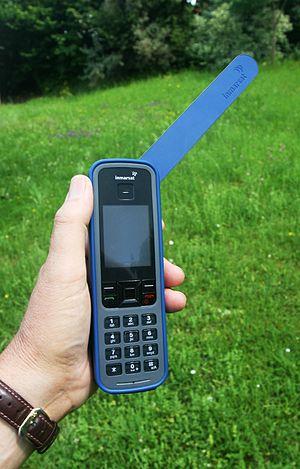
Les radiocommunications de catastrophe jouent un rôle capital déterminant à tous les stades de la gestion des catastrophes.
Le système radioélectrique du service mobile terrestre est constitué des stations radioélectriques du service mobiles terrestre destinées à fonctionner durant le déplacement à l'intérieur des limites géographiques d'une région, d'un pays ou d'un continent. Inclus et dénommé en France dans les réseaux radioélectriques indépendants.
Inmarsat est une société britannique du secteur des télécommunications spécialisée dans la téléphonie par satellite. Inmarsat est fondée en 1979 sous la forme d'une organisation internationale avant d'être privatisée en avril 1999. Inmarsat exploite 11 satellites, assurant les fonctions téléphonie, données, télex et télécopie par l'intermédiaire de 37 stations terrestres. Il reste à l'heure actuelle des satellites de trois générations en opération : Inmarsat 3, Inmarsat 4 et Inmarsat 5.